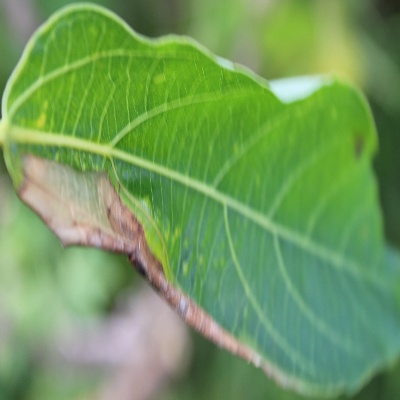
Crop: Cassava
Condition: bacterial blight